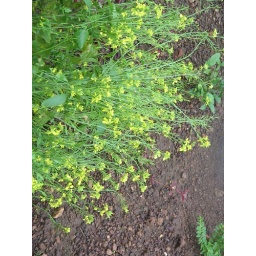
Mustard flowers in bloom on the garden floor